David Yale (chancellor)

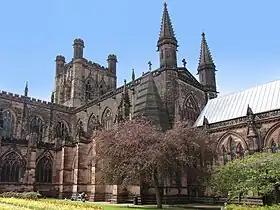
Chester Cathedral in the city of Chester, David Yale was its Chancellor and was buried within the grounds

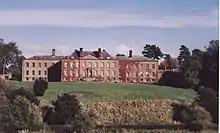
Erddig Hall, built on the original Erddig estate of Chancellor David Yale, sold generations later by his heirs

David Yale (c. 1540–1626) was the Chancellor of Chester, England and a correspondent of Elizabeth Tudor's chief minister, Lord William Cecil of Burghley House. He was also the Vicar General of his in-law, Bishop George Lloyd of Chester. His son, merchant Thomas Yale, became the patriarch of the Yale family of America, and the grandfather of governor Elihu Yale, benefactor of Yale University.